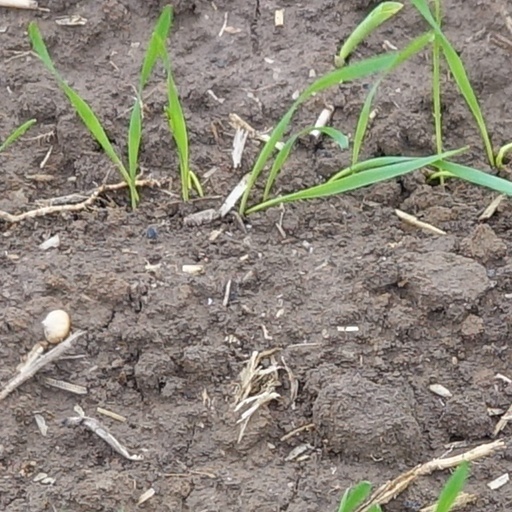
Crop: wheat